Dragon Age: Absolution

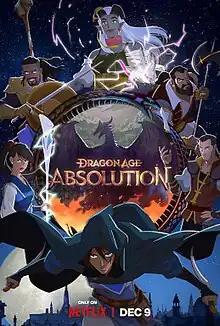
The poster featuring the main characters (clockwise from upper left): Roland, Qwydion, Lacklon, Fairbanks, Miriam and Hira.

Dragon Age: Absolution is an adult animated fantasy television series created by Mairghread Scott for Netflix. Produced by Red Dog Culture House under the supervision of BioWare, the series was released on December 9, 2022. Set in BioWare's "Dragon Age" fictional universe, it focuses on the fallout from a heist gone wrong in the Tevinter Imperium.